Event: Nepal Earthquake
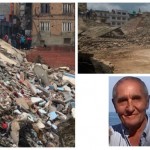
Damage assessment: damage